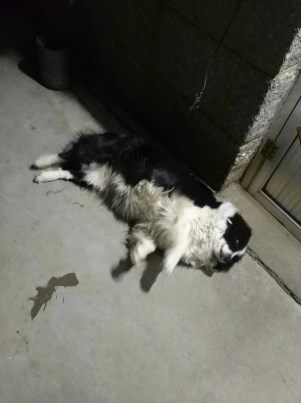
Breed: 2594-n000109-Border_collie